Bedford Modern School

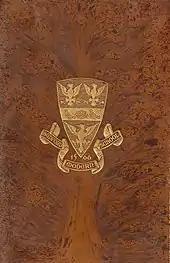
Bedford Modern School: Prize Book, Midsummer 1889

Monitors are selected, following a written application process, from students in the upper sixth. Each team of monitors works with a specific year group, and are led by two senior monitors, appointed by the head master. Senior monitors, along with the heads of school, are entitled to wear a red trim on their blazer.